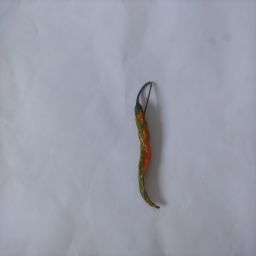
Crop: Chile Pepper
Quality: Old